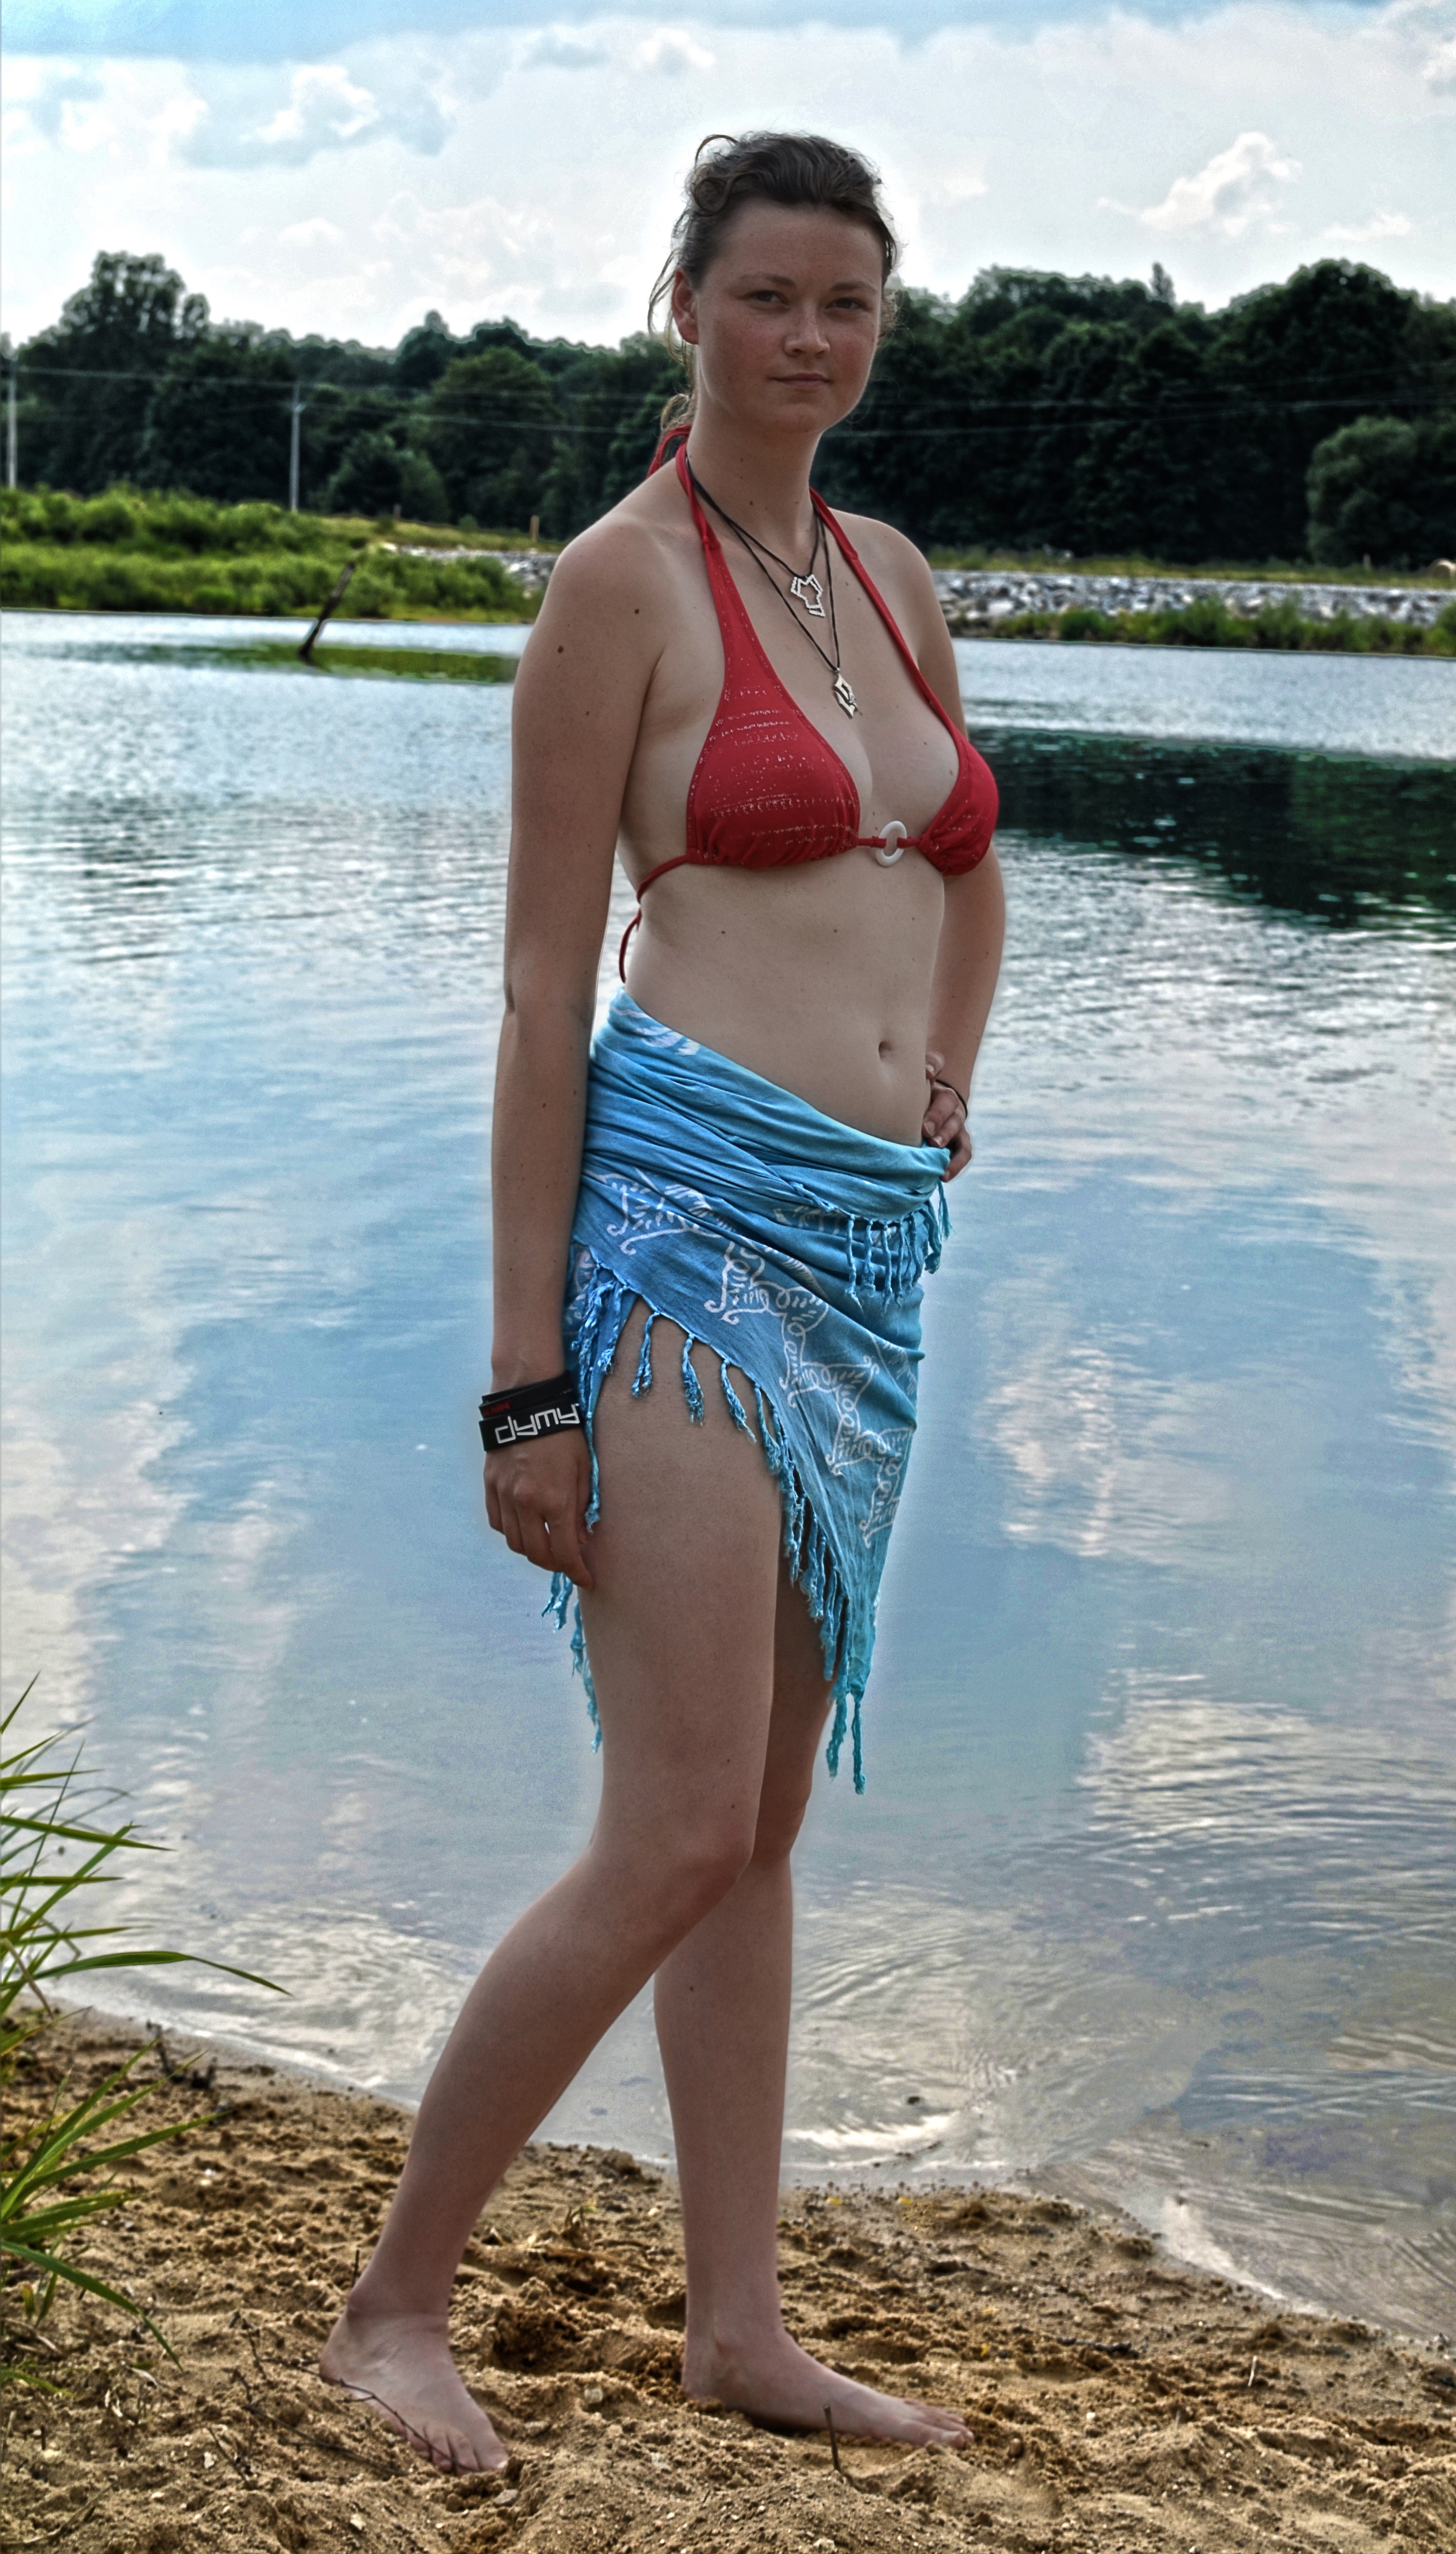
beach, sea, water, person, girl, woman, vacation, leg, model, clothing, lady, muscle, swimwear, human body, one, dress, beauty, sexy, abdomen, photo shoot, sun tanning